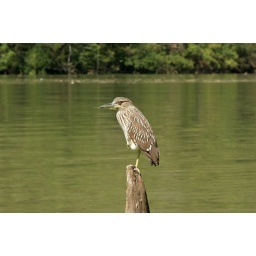
Bird photographed from a boat in a canyon in Mexico